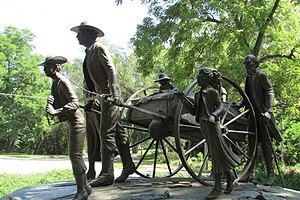
Une cocotte est une sorte de marmite, pourvue d'un couvercle et de poignées, en fonte, aluminium ou tôle d'acier émaillée, destinée à la cuisson des aliments. Elle est utilisée sur une table de cuisson, mais parfois aussi sur des braises ou au four, pour braiser ou mijoter des plats de viande ou de légumes.